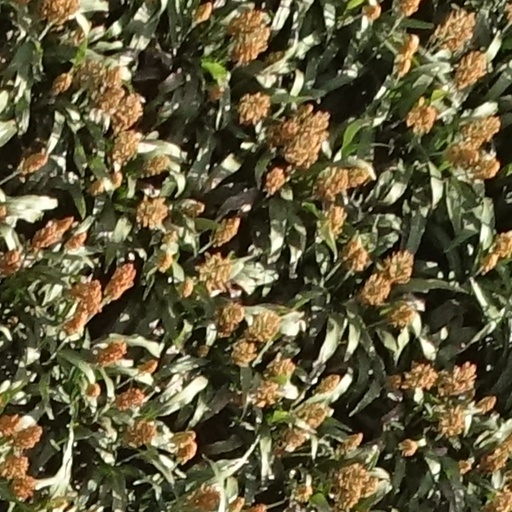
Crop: sorghum